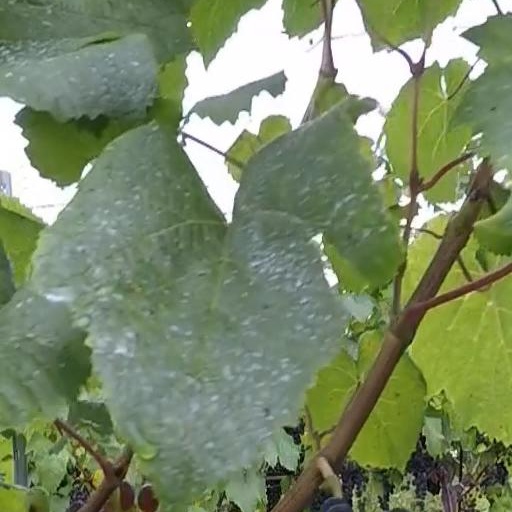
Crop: grape